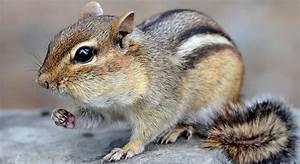
squirrel